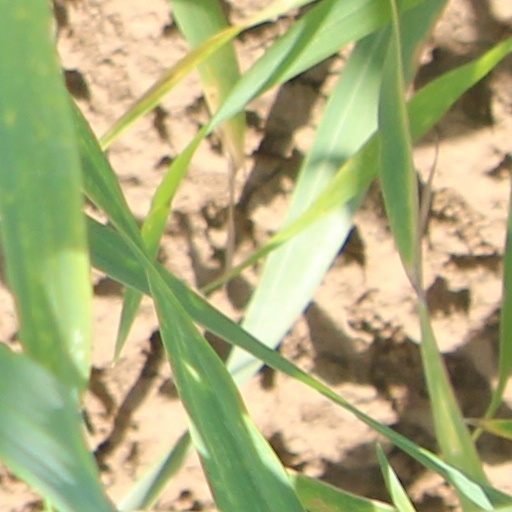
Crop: wheat